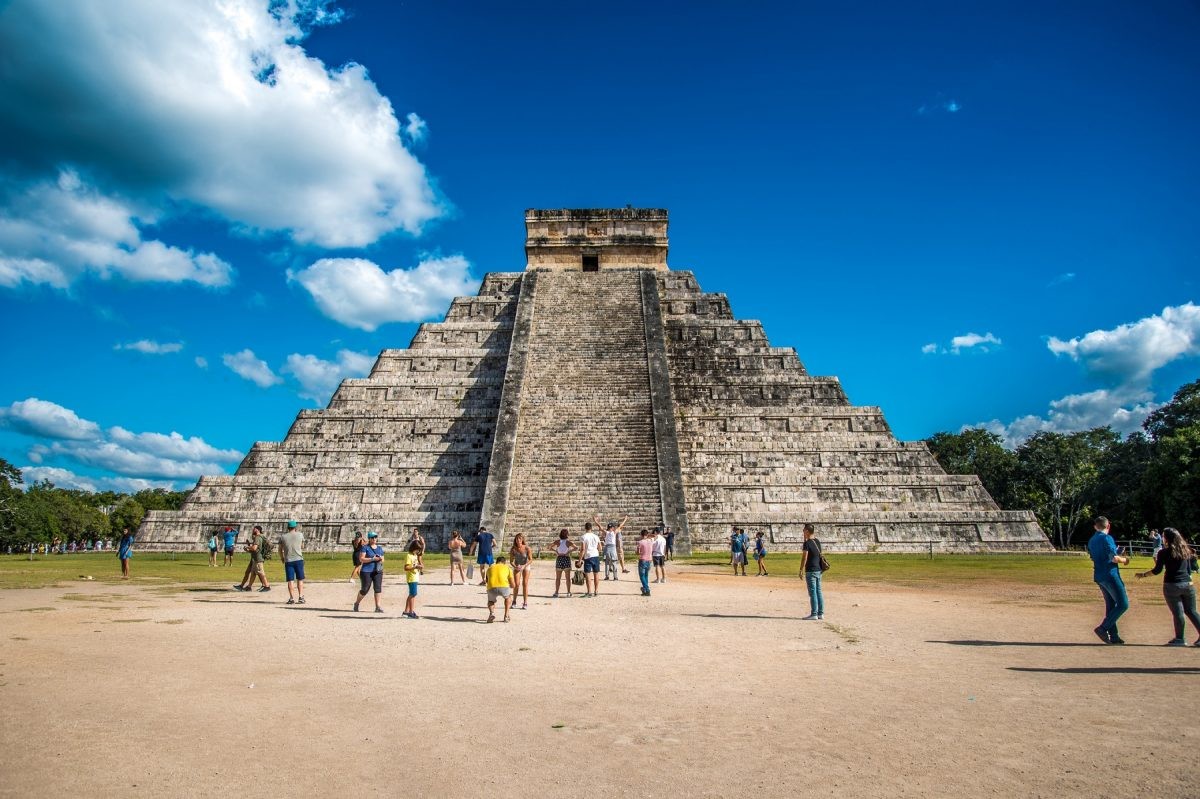
Landmark: Chichen Itza